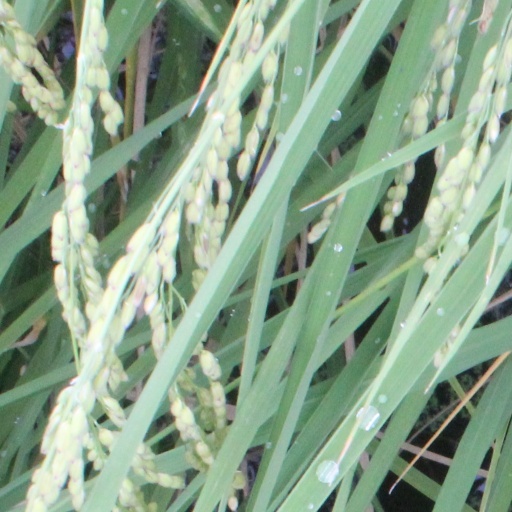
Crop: rice